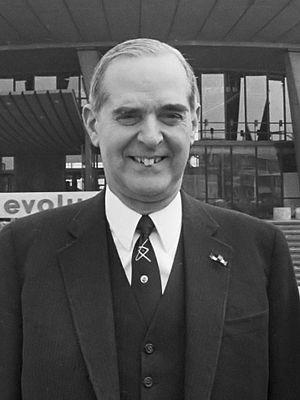
Frederik Jacques Philips, dit Frits Philips, né à Eindhoven le 16 avril 1905 et décédé à l'âge de cent ans dans la même ville le 5 décembre 2005, est un industriel néerlandais immensément populaire aux Pays-Bas, particulièrement dans sa ville natale. Il a été le quatrième directeur général de la société Philips.